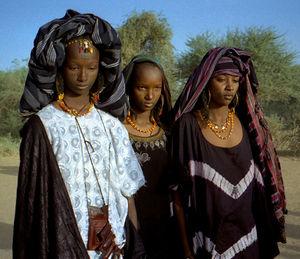
La démographie du Niger est l'ensemble des données et études concernant la population du Niger.
Les Wodaabe sont un sous-groupe du peuple peul qu'on désigne parfois sous le nom de Bororos ou Mbororos, terme qui serait toutefois un terme péjoratif utilisé par les autres populations et signifiant « les bergers à l’abandon ».